Tabley House

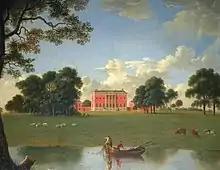
A painting of parkland with a boat on a lake in the foreground, and fields leading up to a red-brick house in the distance

Carr designed the house in Palladian style, even though by the 1760s this style was becoming less fashionable. His design consisted of a rectangular building in three storeys, with a projecting portico on the south front, and two pavilions on each side, which were set back and approached by curved corridors. On each side of the portico was a curved stairway leading to the main middle floor, the "piano nobile". As the house was originally planned, it had a central staircase, with three rooms on the south front. The middle of these rooms was the entrance hall, to the west of it was the drawing room, and to the east was the dining room. Behind the drawing room was the library, and behind the dining room was a room known as the common parlour. Across the back of the house, on this floor, there were two bedrooms and three dressing rooms. The western pavilion contained the servants' bedrooms, and in the eastern pavilion was the kitchen. The interior of the house contained craftsmanship of a high quality. The plasterwork was created by Thomas Oliver of Warrington, the woodcarving of the doorcases and staircase was by Mathew Bertram, assisted by Daniel Shillito. Much of the furniture was made by Gillow of Lancaster. Sir Peter also commissioned a number of paintings, which included full-length portraits of himself and his wife by Francis Cotes, and landscapes of the grounds and the halls by J. M. W. Turner and Richard Wilson amongst others.